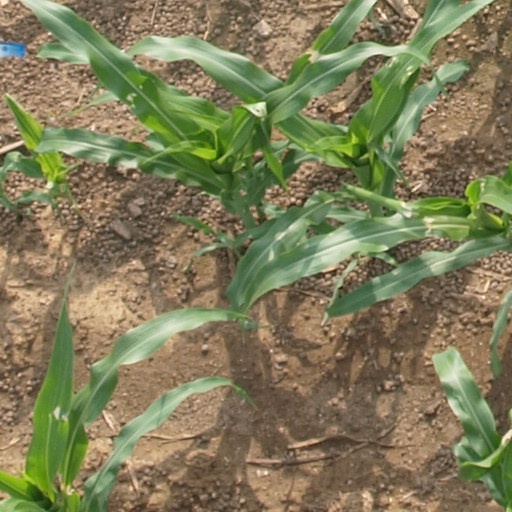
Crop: maize; corn